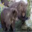
Label: bear